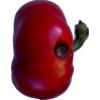
Label: red_pepper